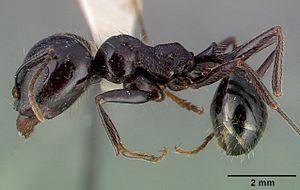
Messor capitatus est une espèce de fourmis méditerranéennes xérophiles appartenant au genre Messor.